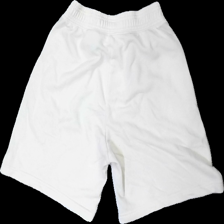
View: back
Type: Shorts
Category: Ladies
Brand: H&M
Brand text on label: DIVIDED
Colors: White
Material: 83% cotton, 17% polyester
Cut: Regular
Size: XS
Season: All
Price range: <50
Recommended usage: Export